Berlin Schönhauser Allee station

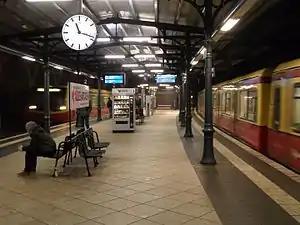

Berlin Schönhauser Allee is a U-Bahn and S-Bahn railway station in the Prenzlauer Berg district of Berlin, servicing the as well as S-Bahn routes , , , and . Built in 1913 and opened as "Bahnhof Nordring", the station was renamed to "Schönhauser Allee" in 1936. On an average day approximately 500 trains and more than 26,000 people pass through the station.